DQ Herculis

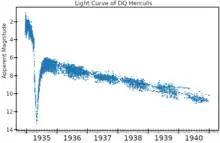
The light curve of DQ Herculis, from AAVSO data. The pronounced "dust dip" roughly four months after peak brightness was caused by dust forming as the ejected shell expanded and cooled.

DQ Herculis, or Nova Herculis 1934, was a slow, bright nova occurring in the northern constellation of Hercules in December 1934. This cataclysmic variable star was discovered on 13 December 1934 by J. P. M. Prentice from Stowmarket, Suffolk. It reached peak brightness on 22 December 1934 with an apparent magnitude of 1.5. The nova remained visible to the naked eye for several months.